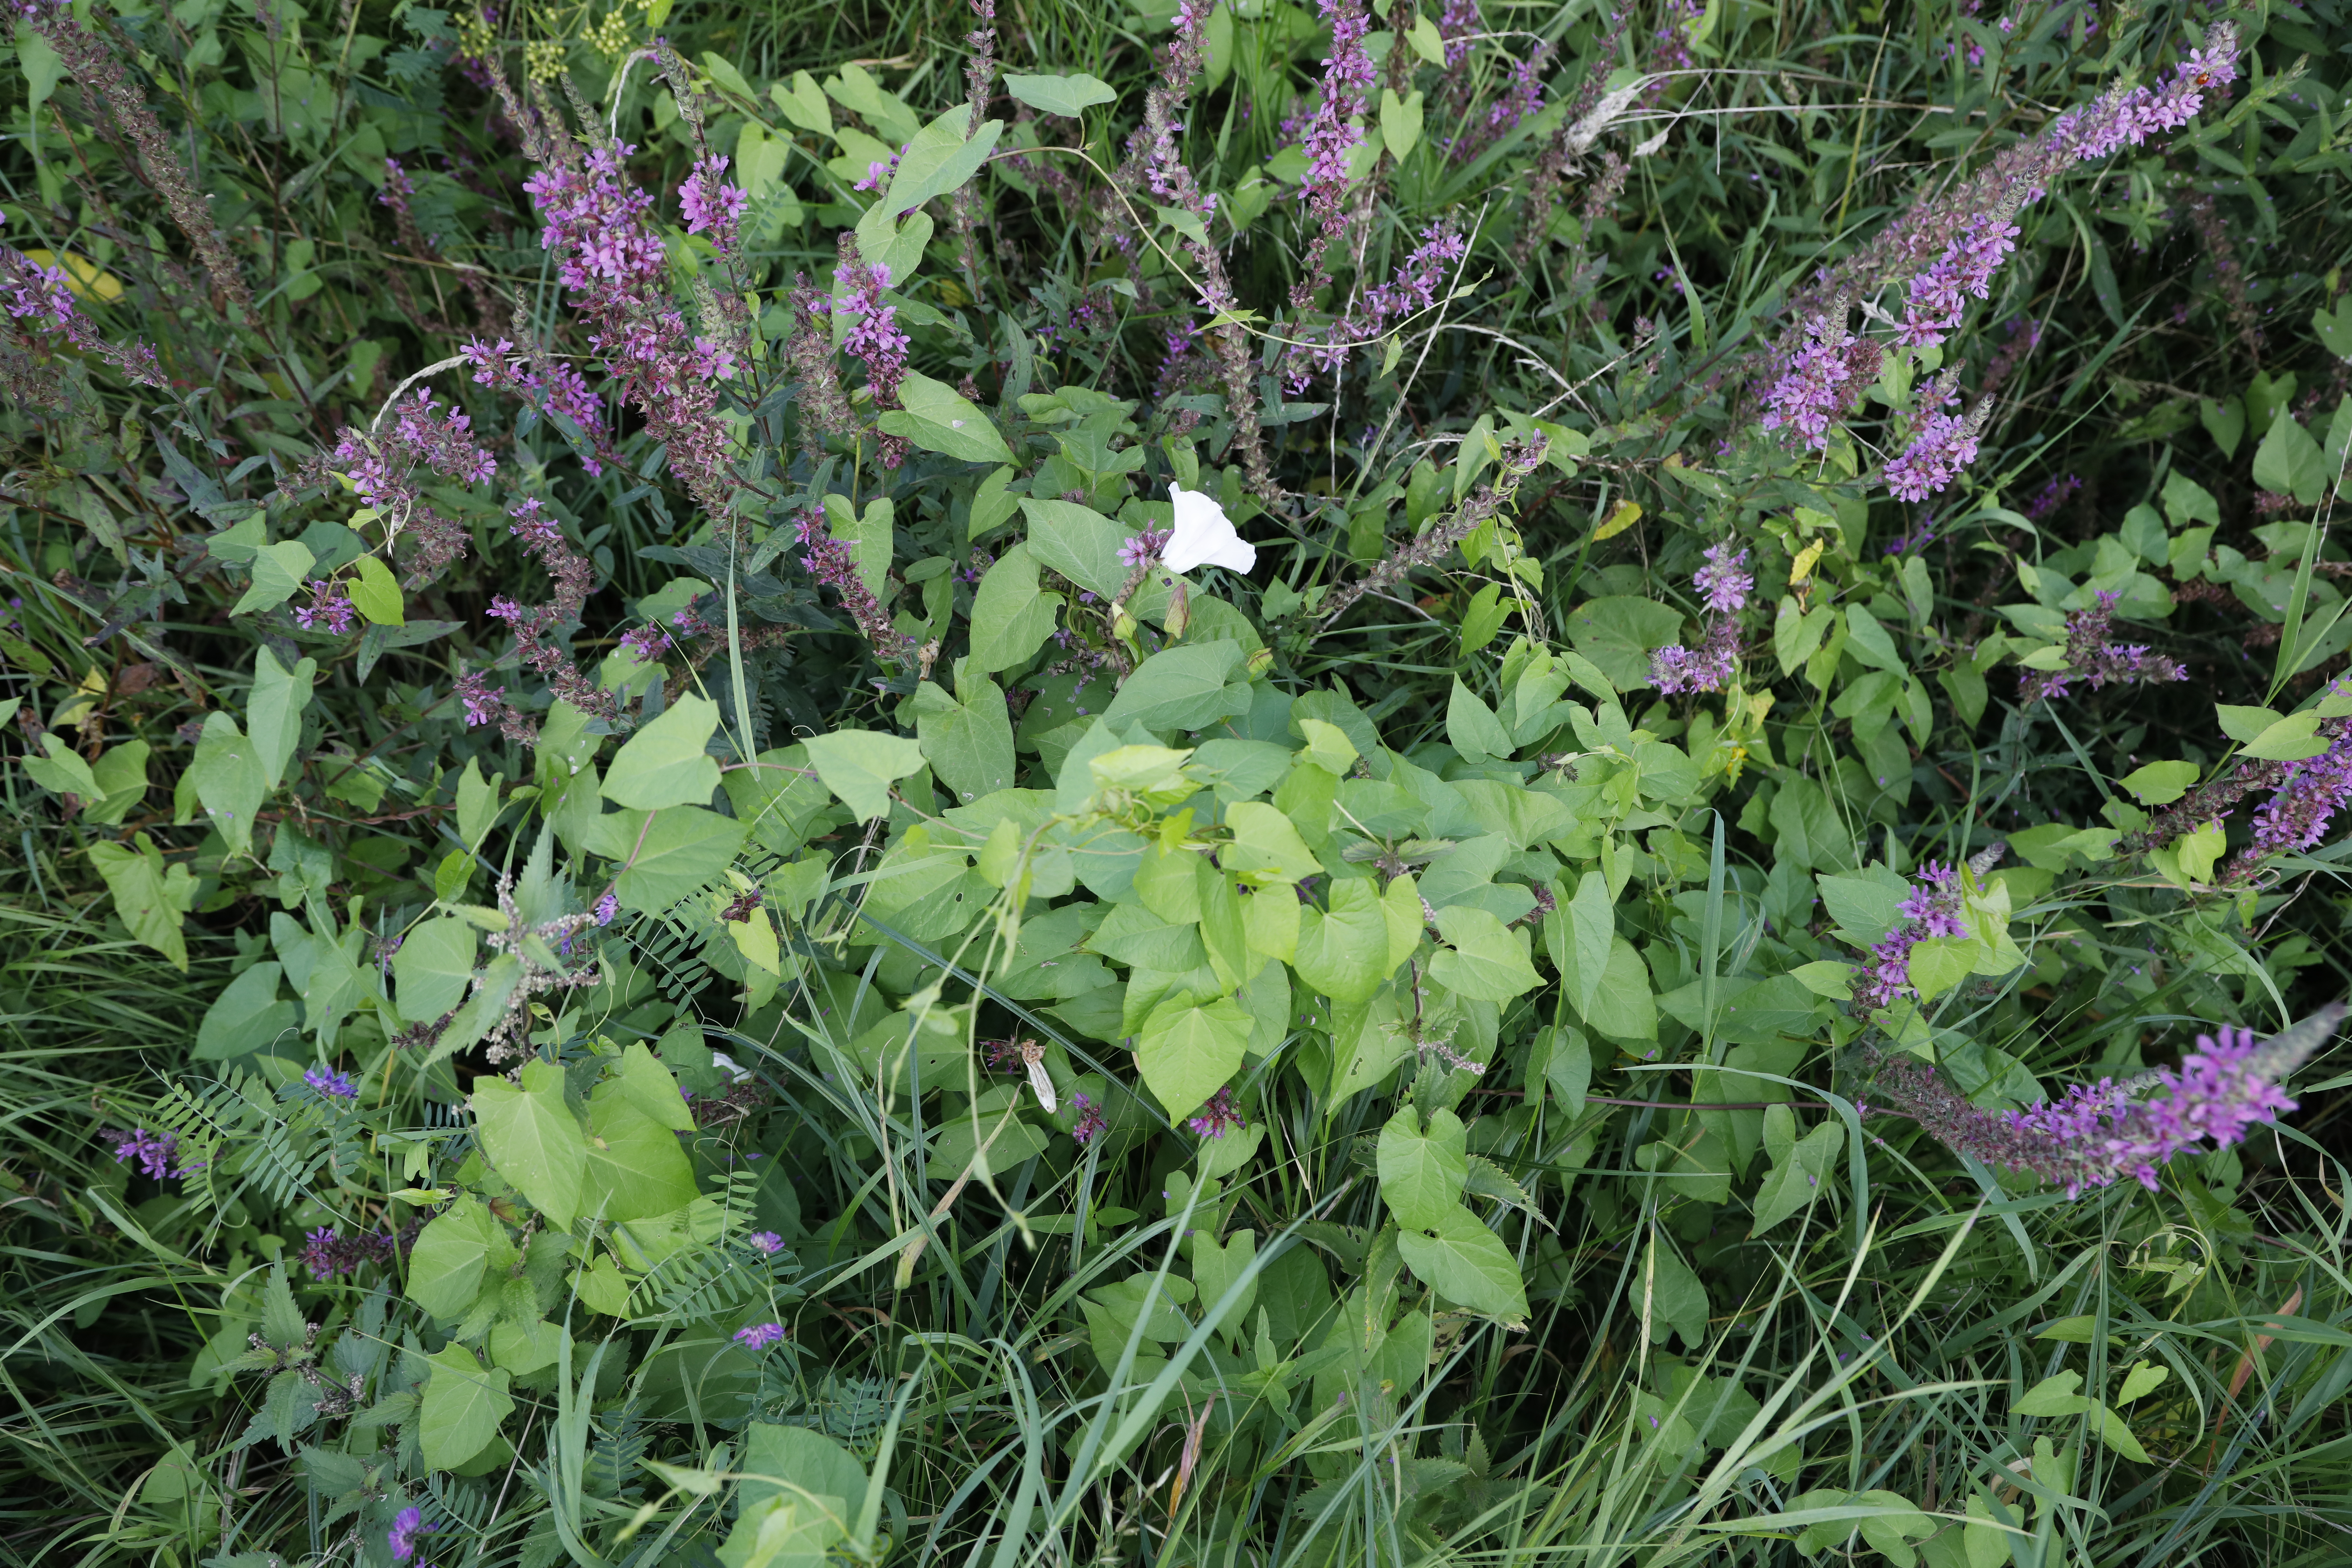
Plant species: Calystegia sepium, Vicia cracca, Lythrum salicaria